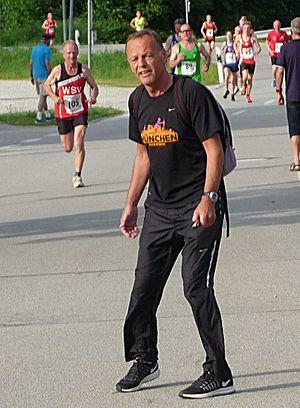
Günter Zahn est un athlète allemand. Il a allumé la flamme olympique des JO de 1972.